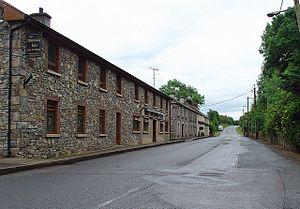
Crossdoney est un village dans le comté de Cavan, en Irlande.